Jeanne Lapointe

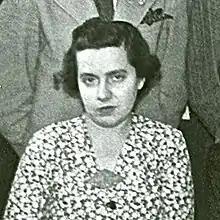

Jeanne Lapointe (September 7, 1915, Chicoutimi - January 7, 2006, Quebec City) was a Canadian academic and intellectual.